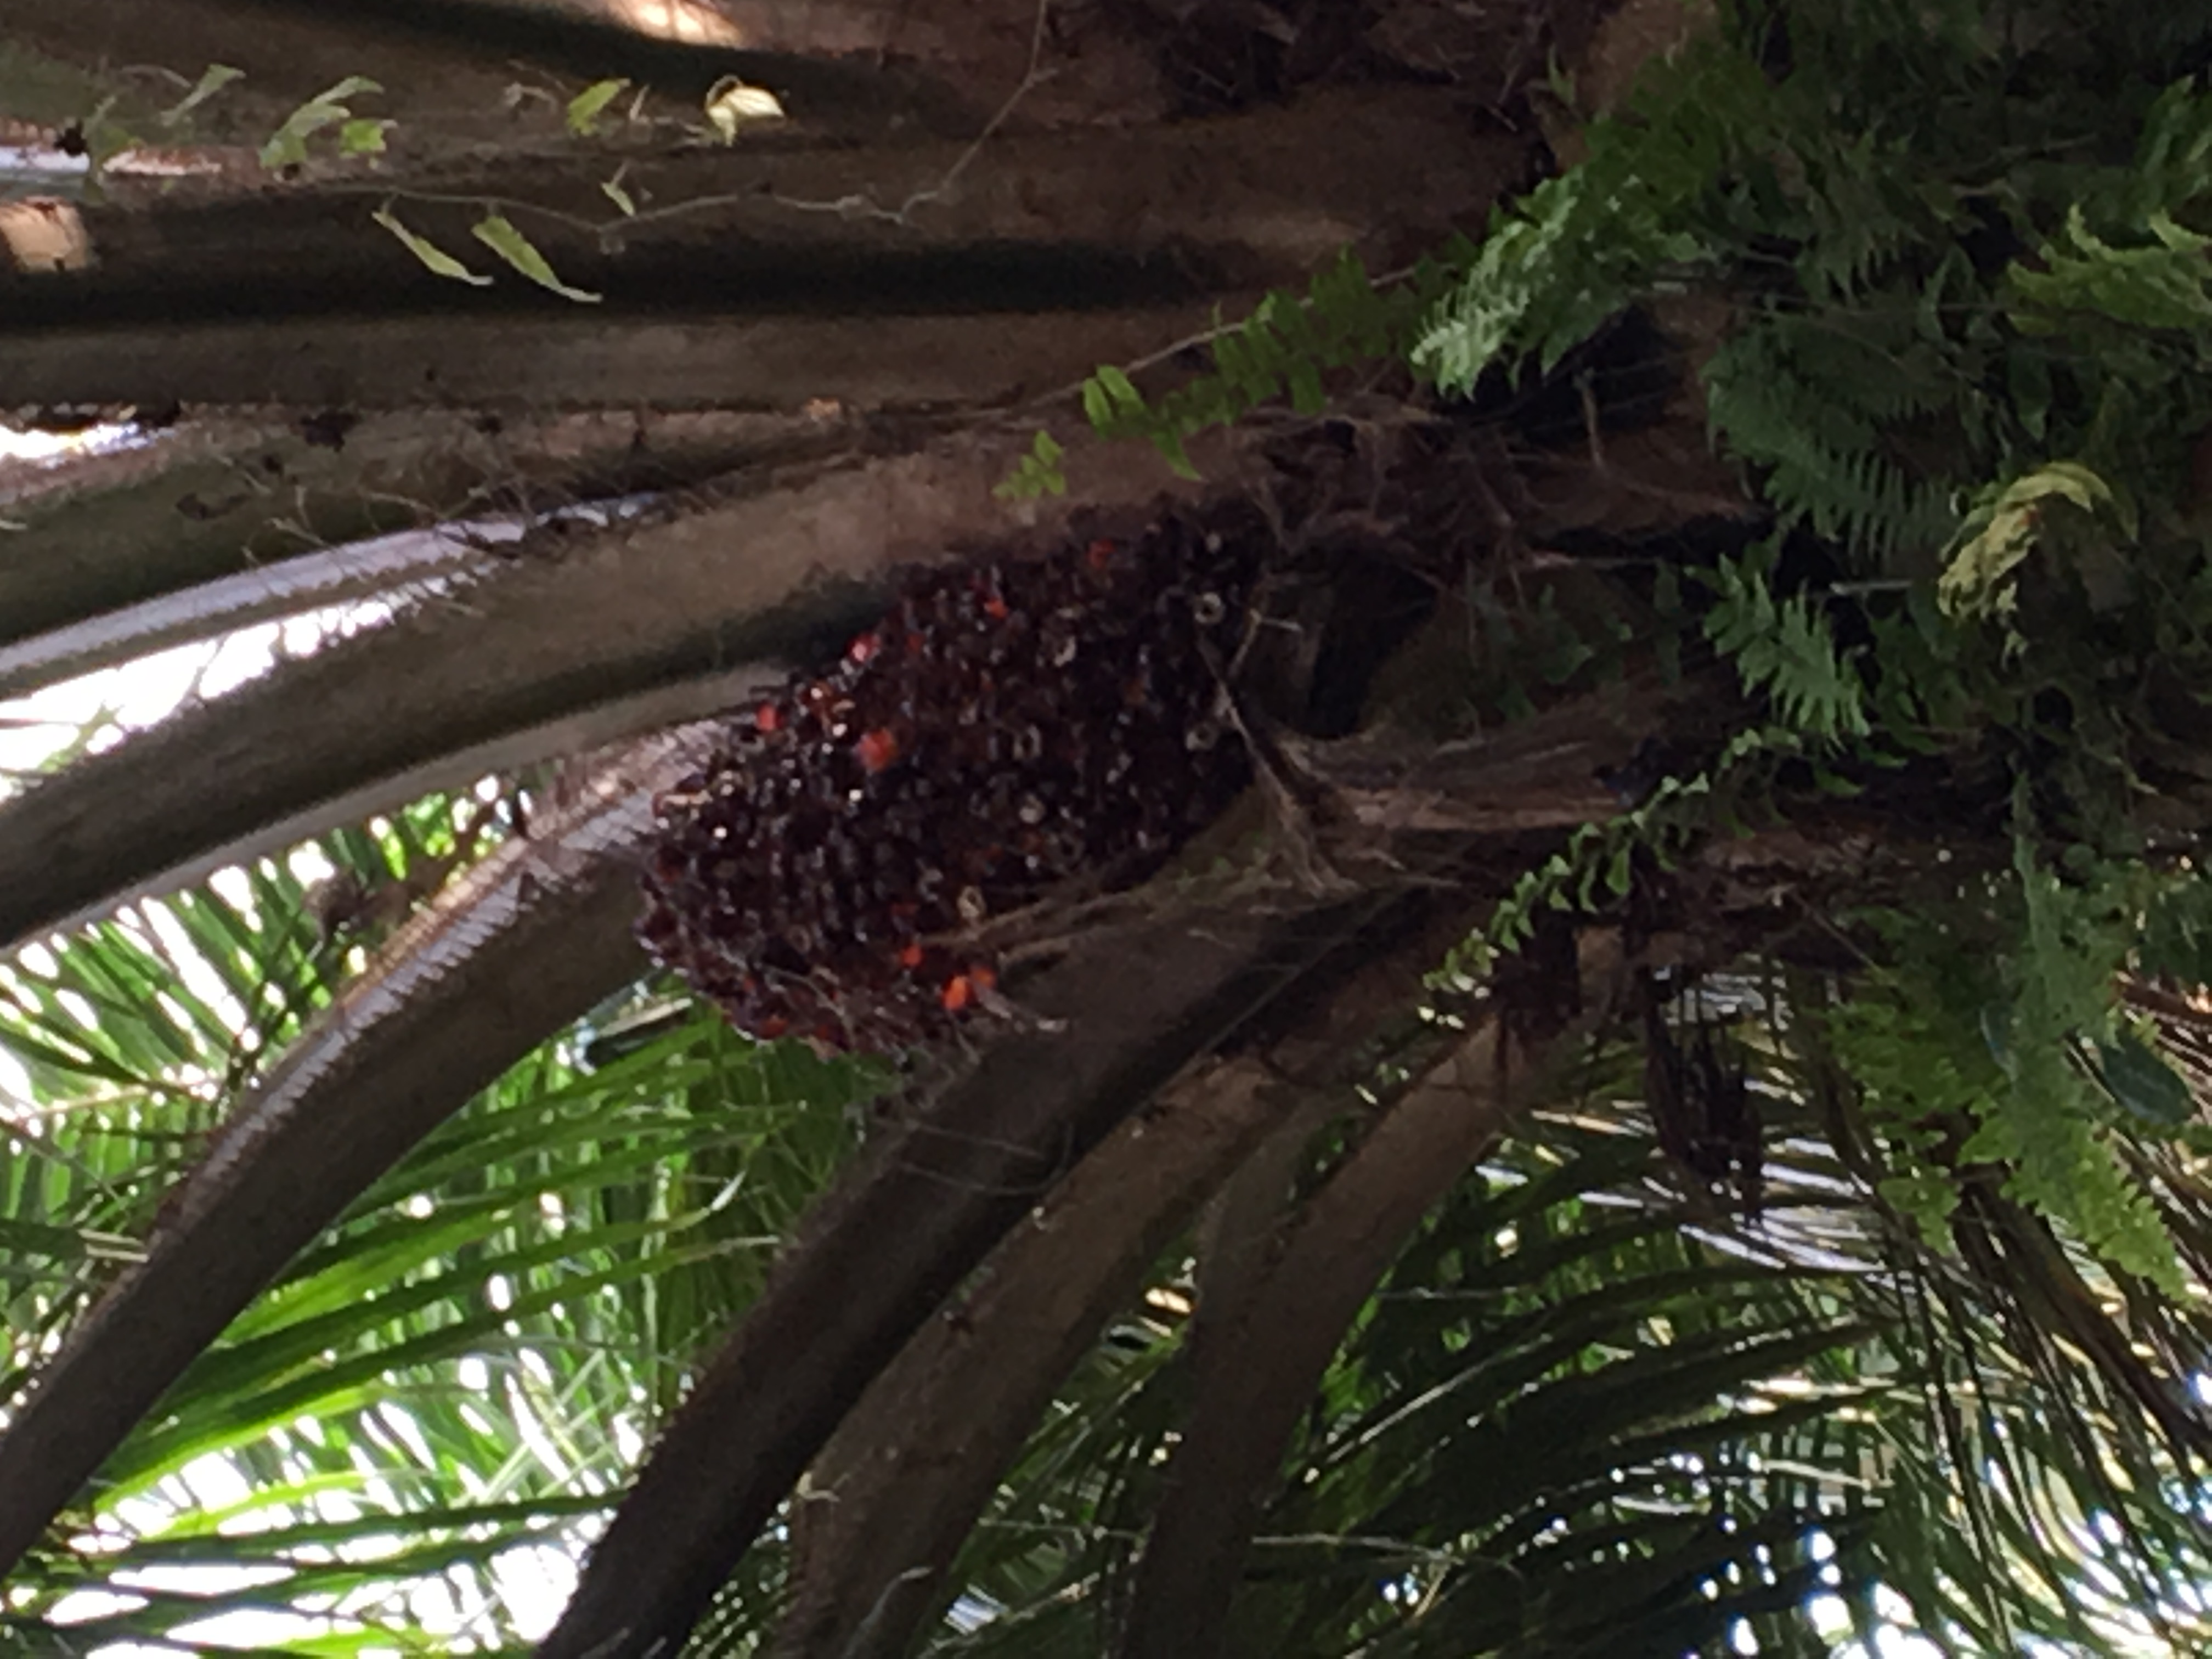
Ripeness: Ripe